Naveta d'Es Tudons

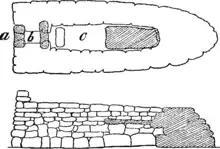
Plan and section of the unrestored naveta (1912): "(a)" low door, "(b)" narrow slab-roofed passage, "(c)" long rectangular chamber.

The shape of the Naveta d'Es Tudons is that of a boat upside down, with the stern as its trapezoidal façade and the bow as its rounded apse. Its groundplan is an elongated semicircle. Externally, the edifice is 14.5 m long by 6.5 m wide and 4.55 m high but it would originally have been 6 m high. It is orientated SWS/ENE, the entrance being at the SWS, in the centre of the slightly slanted (or battered) façade.